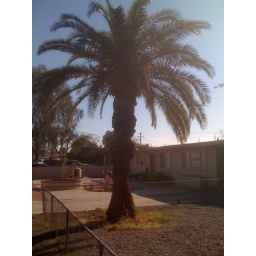
palm trees and no grass in arizona.